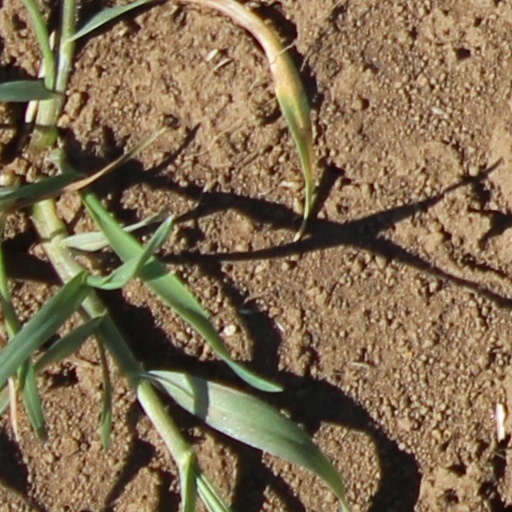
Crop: wheat